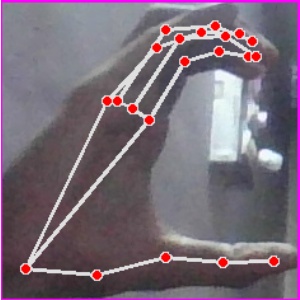
अक्षर: ऋ